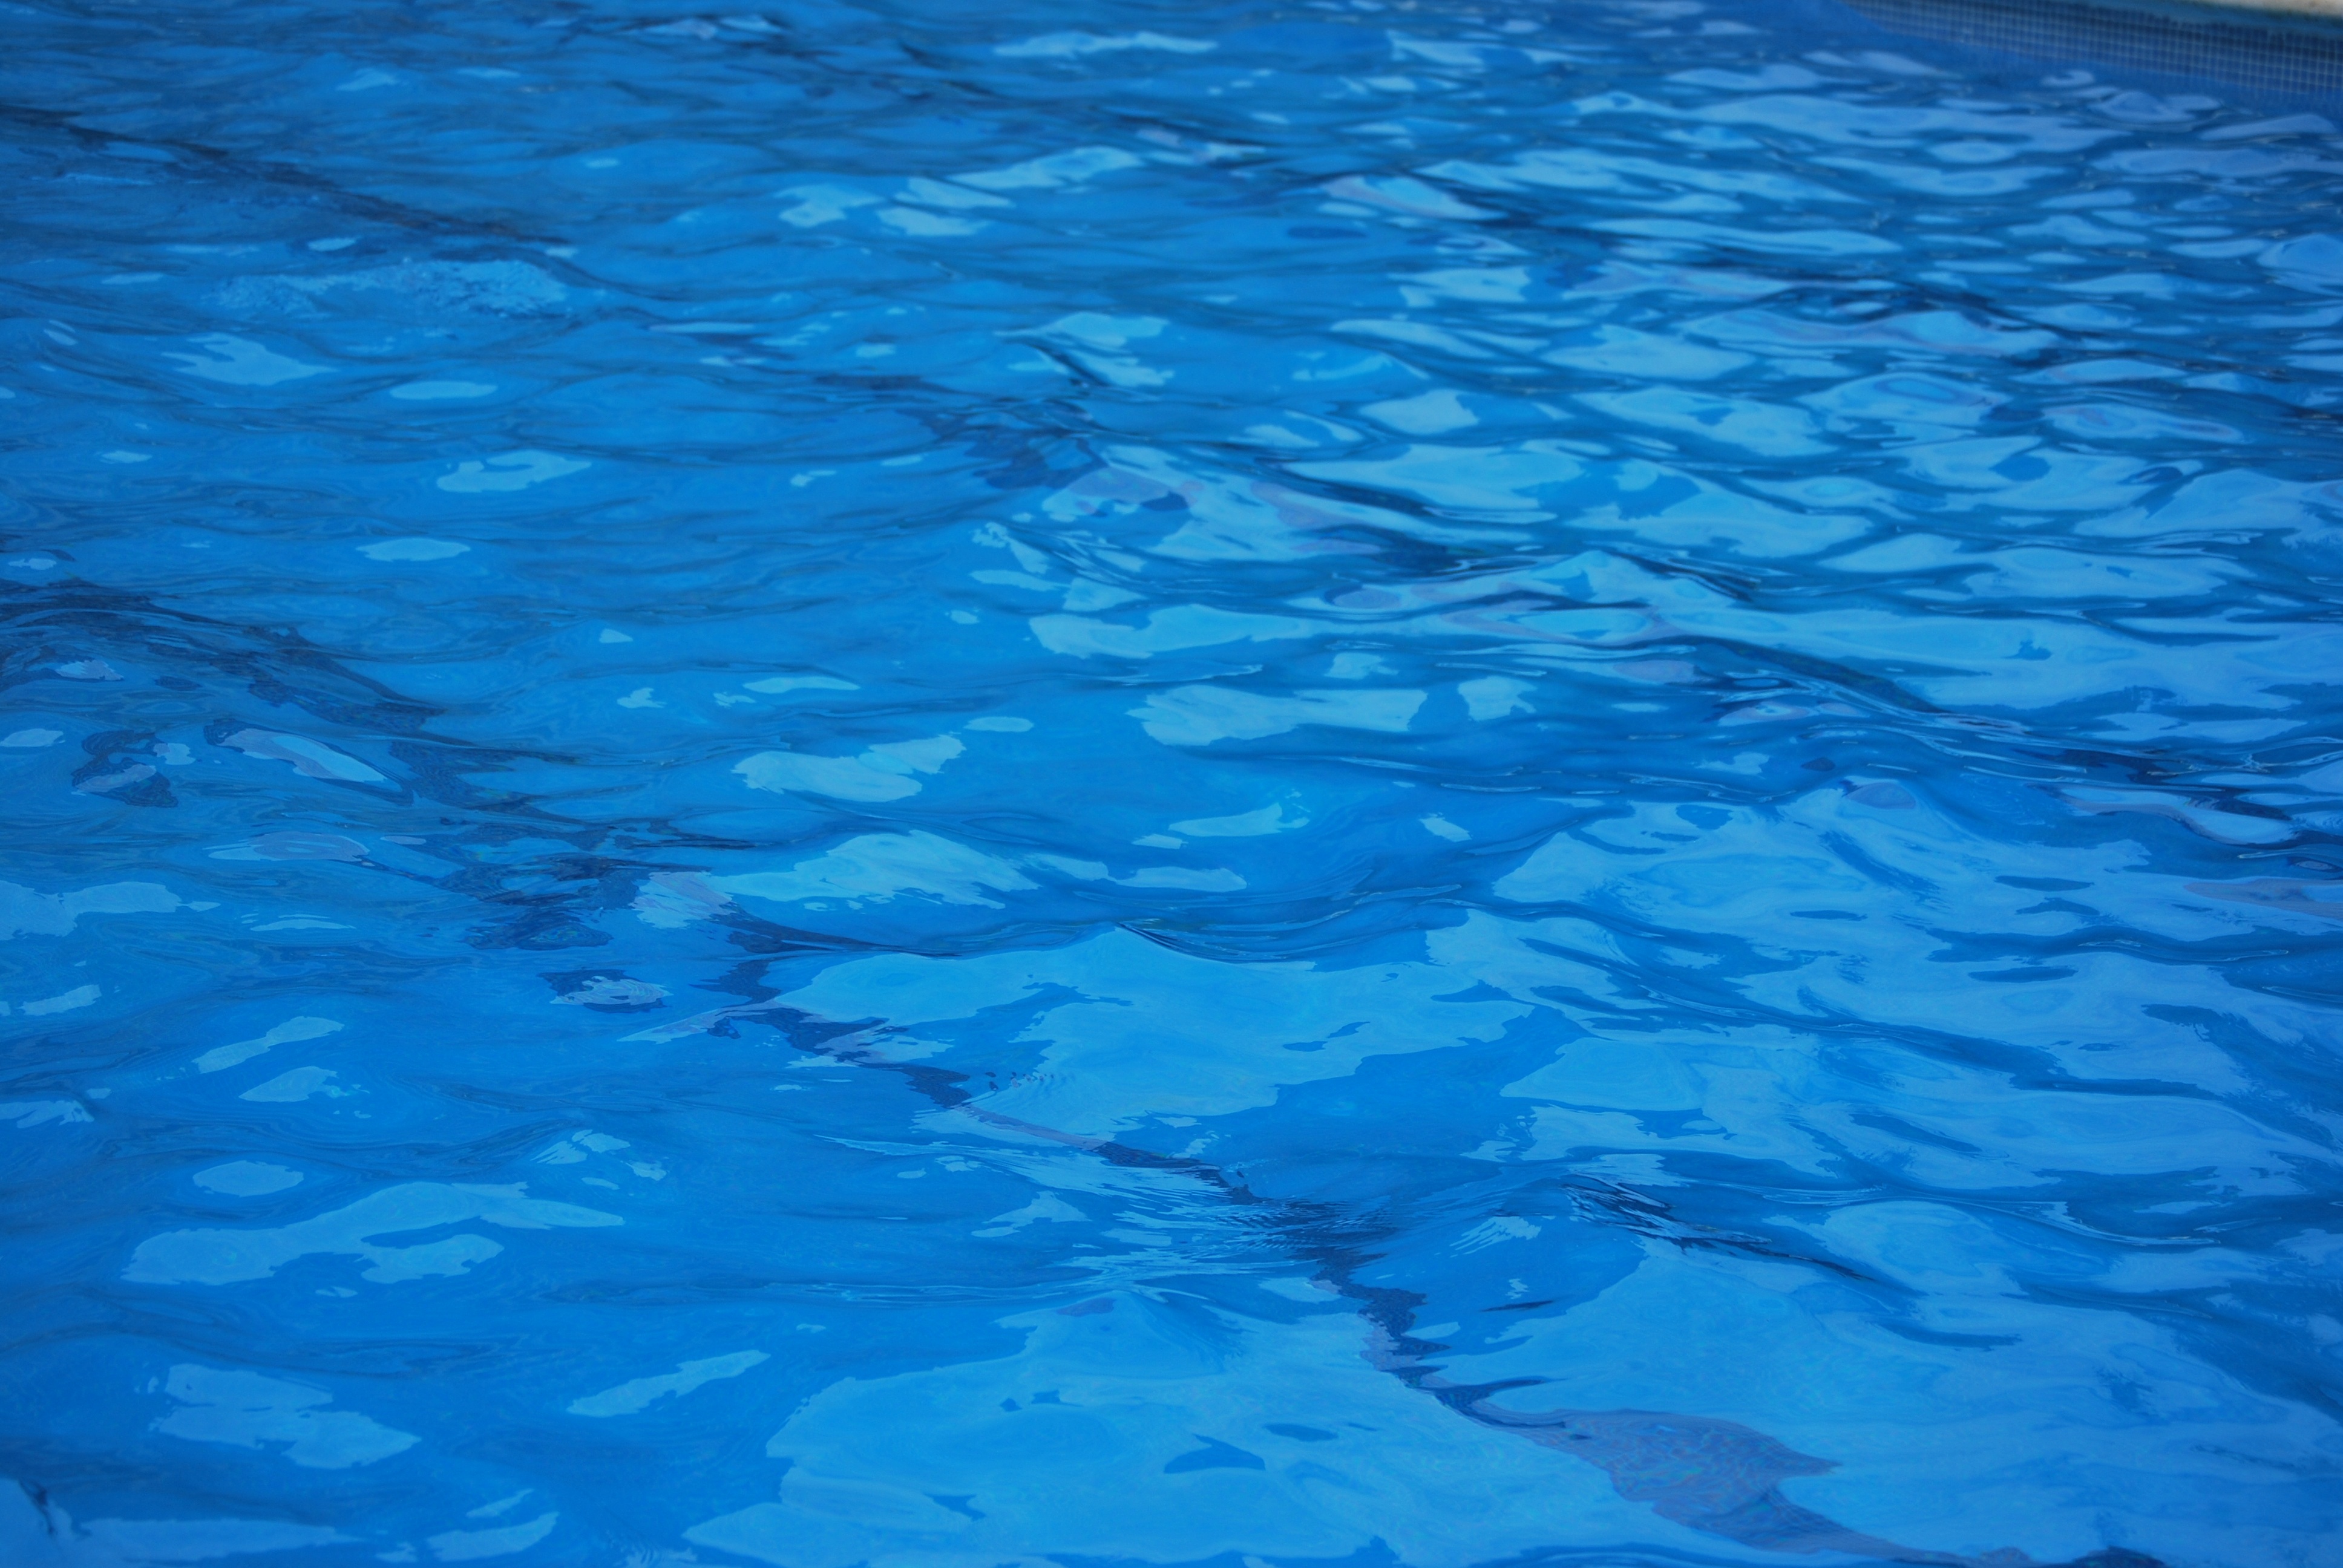
sea, water, ocean, texture, wave, pool, underwater, swimming pool, blue, reef, wind wave, marine biology